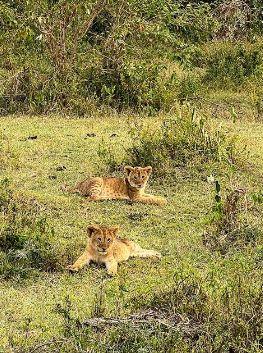
Watoto wazima wakiwa wamelala chini kwenye nyasi ndefu wako katika eneo la wazi lenye nyasi na miti chache nyuma yao. Waonekana wametulia mmoja akiwa karibu na mwingine
 Yaashiria picha iliyopigwa porini.